Constitutional Convention (United States)

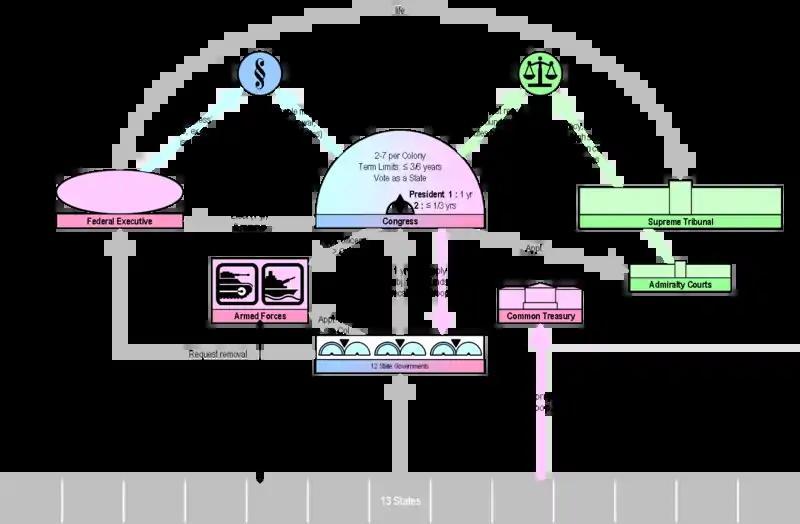
New Jersey Plan

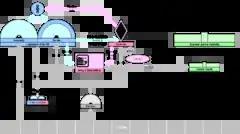
Alexander Hamilton's Plan

The small state delegates were alarmed at the plan taking shape: a supreme national government that could override state laws and proportional representation in both houses of Congress. William Paterson and other delegates from New Jersey, Connecticut, Maryland and New York created an alternative plan that consisted of several amendments to the Articles of Confederation. Under the New Jersey Plan, the Confederation Congress would remain unicameral with each state having one vote. Congress would be allowed to levy tariffs and other taxes as well as regulate trade and commerce. Congress would elect a plural "federal executive" whose members would serve a single term and could be removed by Congress at the request of a majority of state governors. There would also be a federal judiciary to apply US law. Federal judges would serve for life and be appointed by the executives. Laws enacted by Congress would take precedence over state laws. This plan was introduced on June 15.